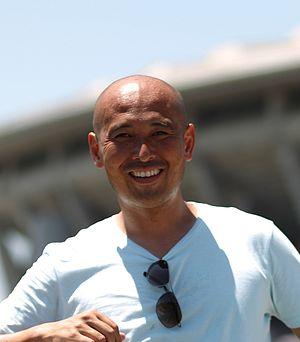
Yoshika Matsubara est un footballeur japonais né le 19 août 1974 à Hamamatsu. Il est attaquant.